Suresh Joshi

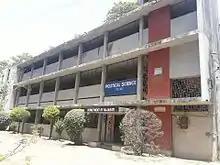
Building of Department of Gujarati, M. S. University

He was born in Valod, a small town near Bardoli in South Gujarat on 30 May 1921. He did his schooling from Songadh and Gangadhara. He matriculated from Navsari in 1938. He completed his BA in 1943 and MA from Elphinstone College in 1945. In the same year, he started teaching at D. J. Singh College in Karachi and later joined Sardar Patel University, Vallabh Vidyanagar in 1947. From 1951, he served as a lecturer, professor and later as Head of the Gujarati Department at the Maharaja Sayajirao University of Baroda, Vadodara till his retirement in 1981.